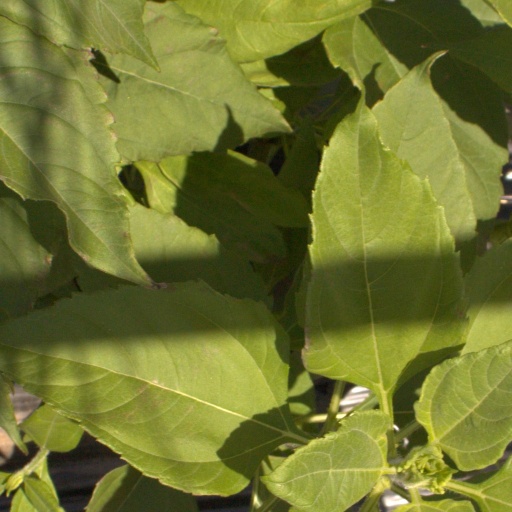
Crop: Jerusalem artichoke